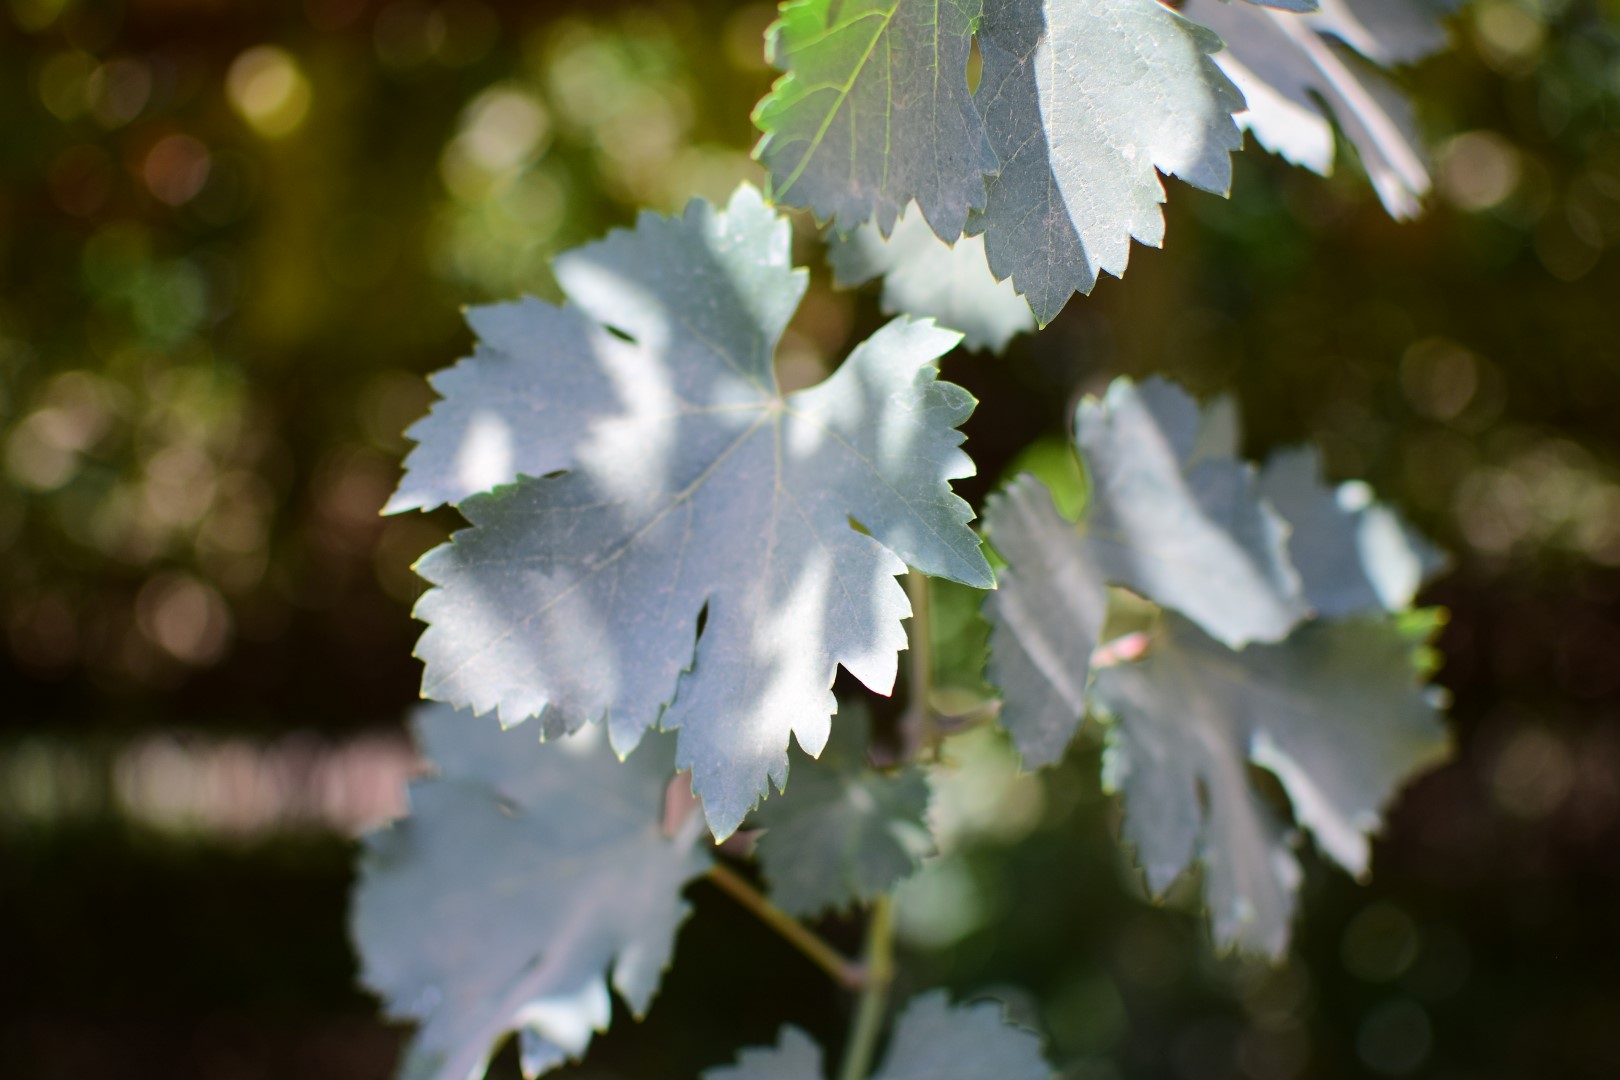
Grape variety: Halawani